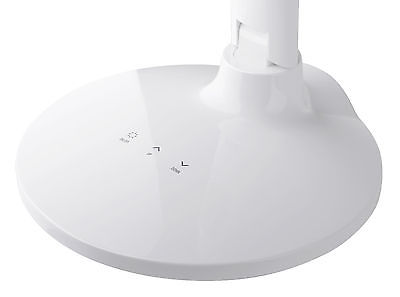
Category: lamp